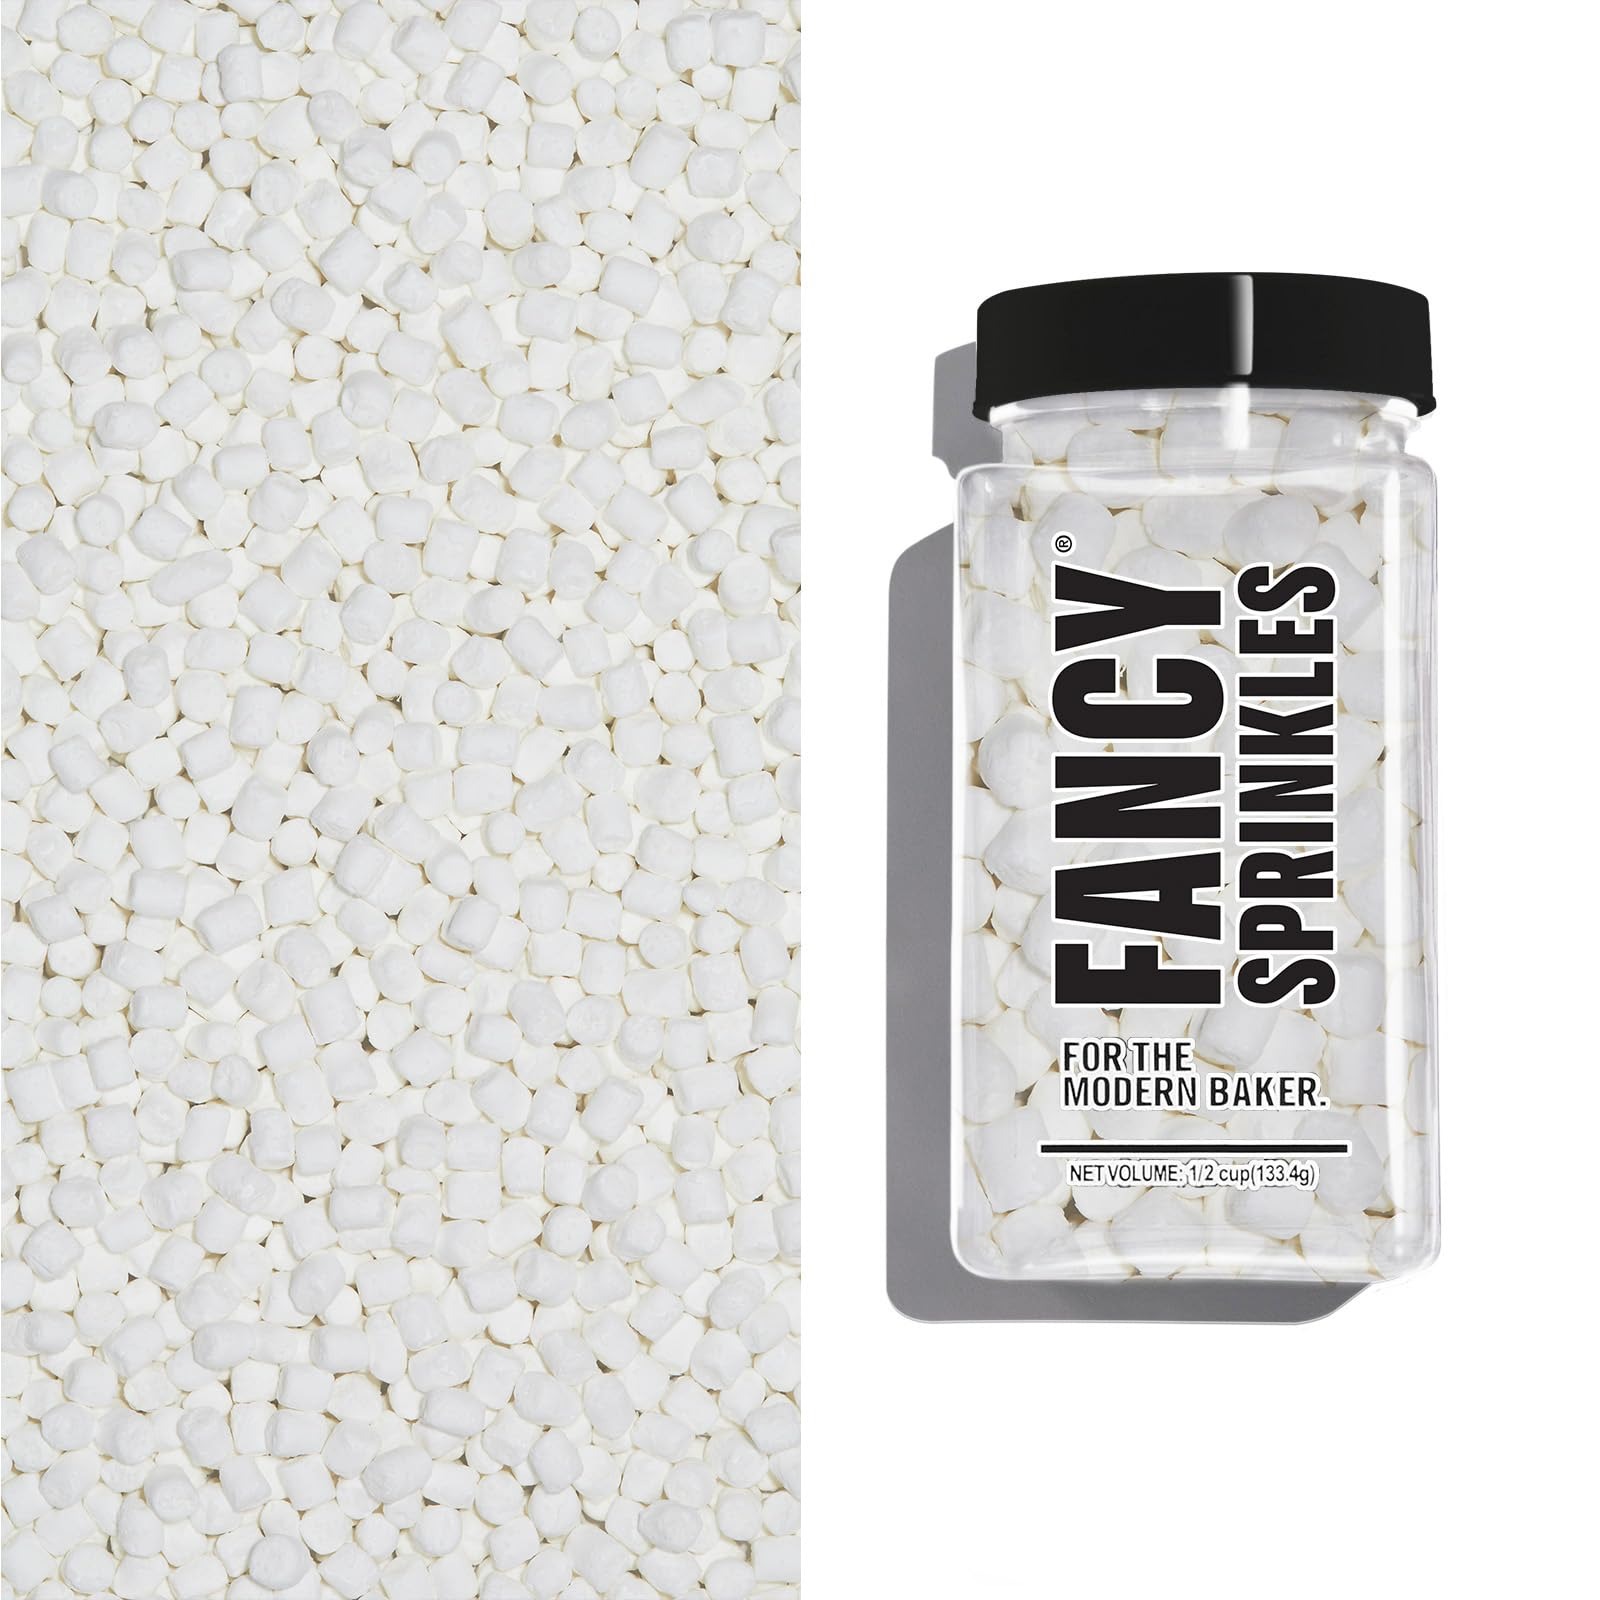
Item Name: Fancy Sprinkles Fancy Fluff Dessert Decorating Mini Marshmallow Bits Sprinkles (0.5c)
Bullet Point: FANCY COLORFUL SPRINKLES: Decorate your cookies, cakes, cupcakes, ice cream sandwiches & more with glamourous, one-of-a-kind, sweet, crispy colorful blends.
Value: 1.0
Unit: Count

Price: 4